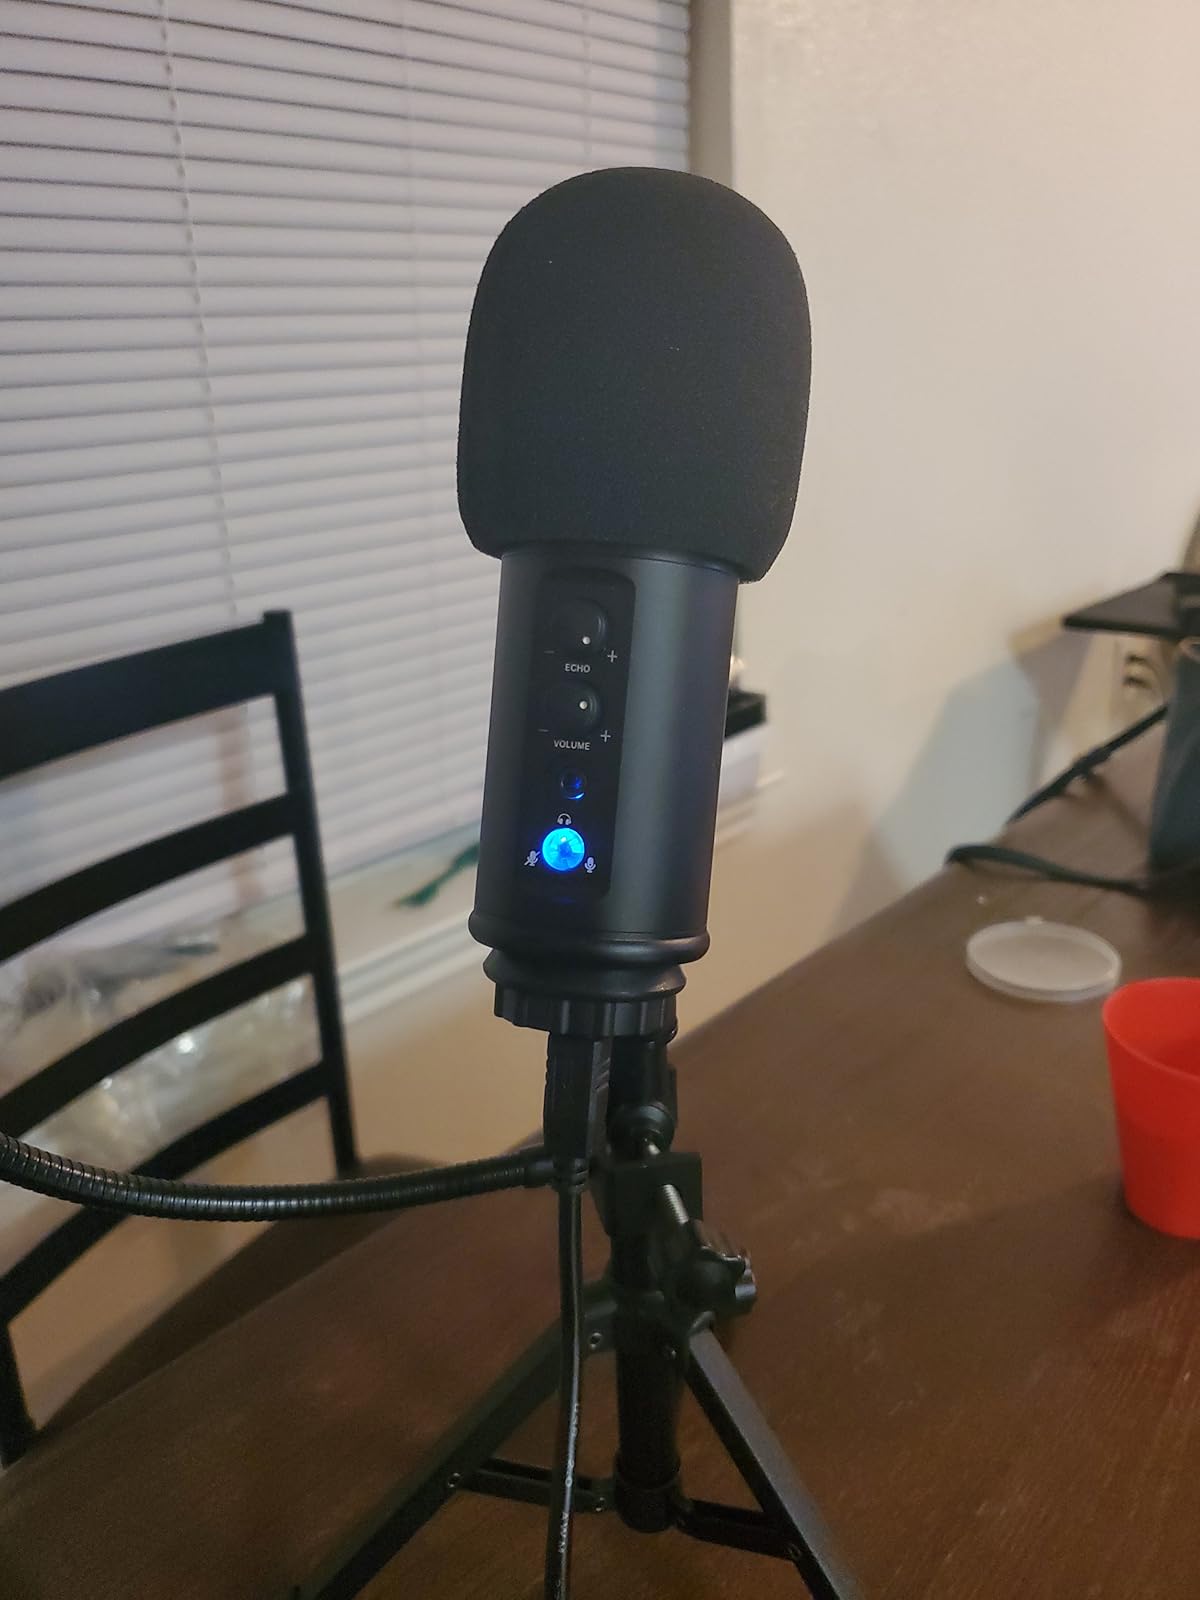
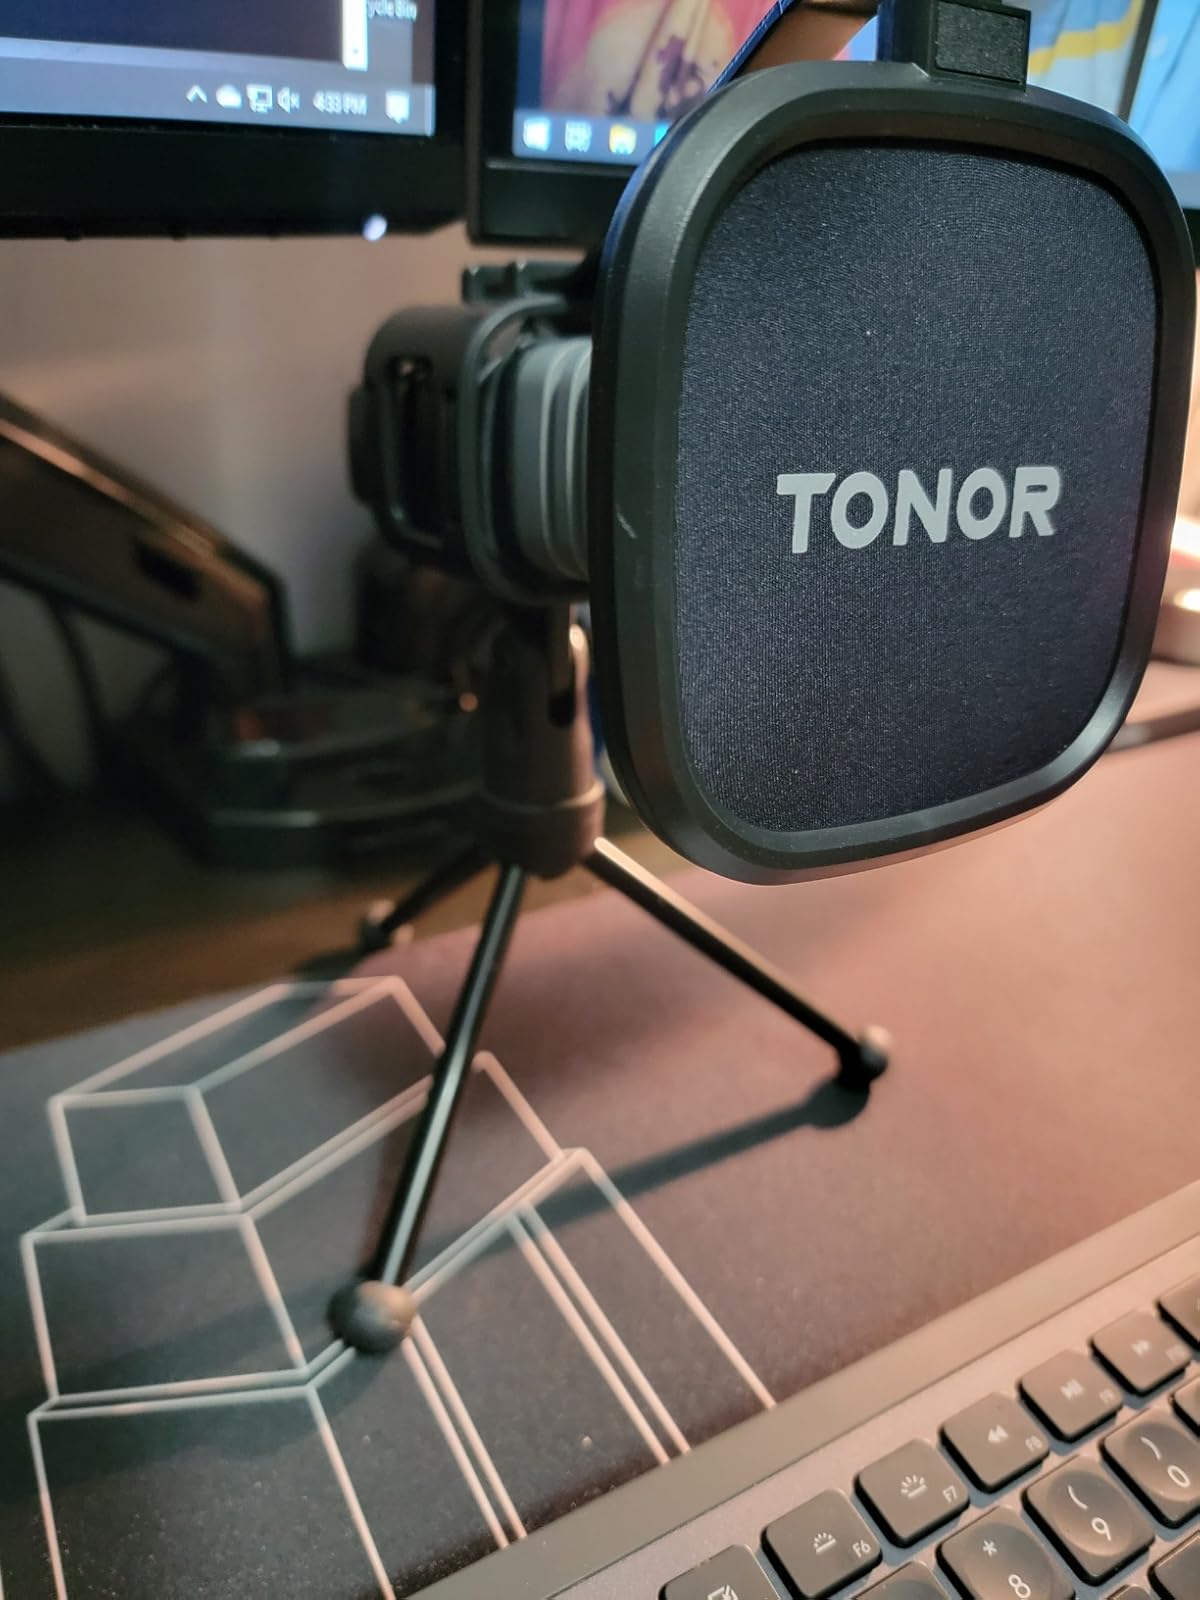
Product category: microphone
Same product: no